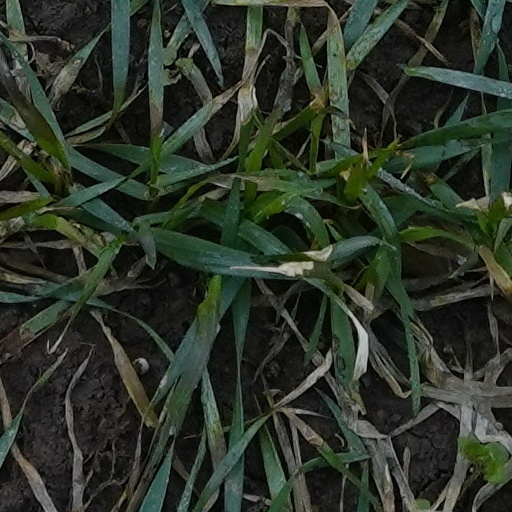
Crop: wheat